Manor of Tawstock

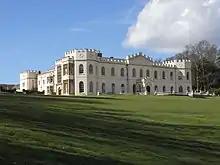
Tawstock Court, view from south-east. Parts of the Elizabethan building, including large mullioned windows, survive in the south wing (left), which faces the surviving Elizabethan gate-house

The historic manor of Tawstock was situated in North Devon, in the hundred of Fremington, 2 miles south of Barnstaple, England. According to Pole the feudal baron of Barnstaple Henry de Tracy (died 1274) made Tawstock his seat, apparently having abandoned Barnstaple Castle as the chief residence of the barony. Many of the historic lords of the manor are commemorated by monuments in St Peter's Church, the parish church of Tawstock (situated to the east of the manor house) which in the opinion of Pevsner contains "the best collection in the county (of Devon) apart from those in the cathedral", and in the opinion of Hoskins "contains the finest collection of monuments in Devon and one of the most notable in England".